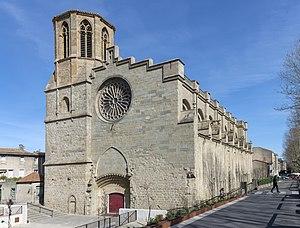
Le diocèse de Carcassonne et Narbonne est un diocèse de l'Église catholique en France.
Ce tableau présente la liste de tous les monuments historiques classés ou inscrits dans la ville de Carcassonne, Aude, en France.
La cathédrale Saint-Michel de Carcassonne, ancienne église paroissiale située dans un faubourg de la cité de Carcassonne, la bastide Saint-Louis, est un édifice de style gothique méridional.